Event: Ecuador Earthquake
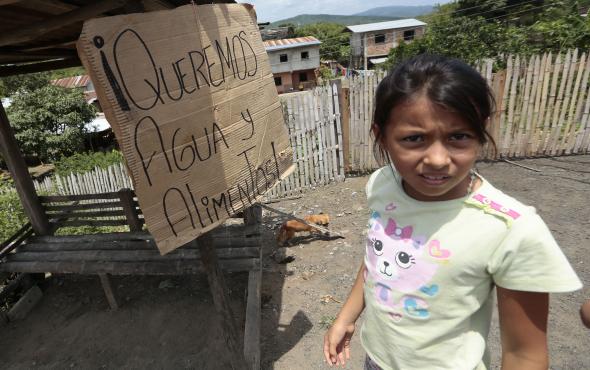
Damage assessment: no_damage